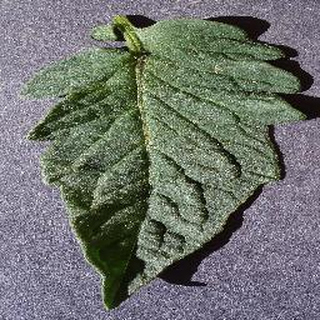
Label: healthy_tomato